Bukit Jalil LRT station

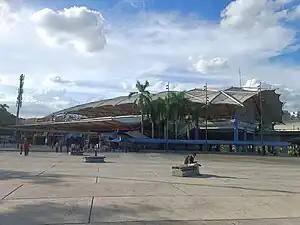

Bukit Jalil LRT station is an LRT station in Bukit Jalil, Kuala Lumpur, Malaysia.